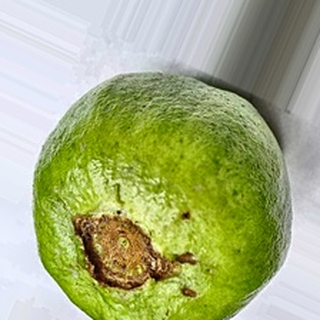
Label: guava_fruit_fly